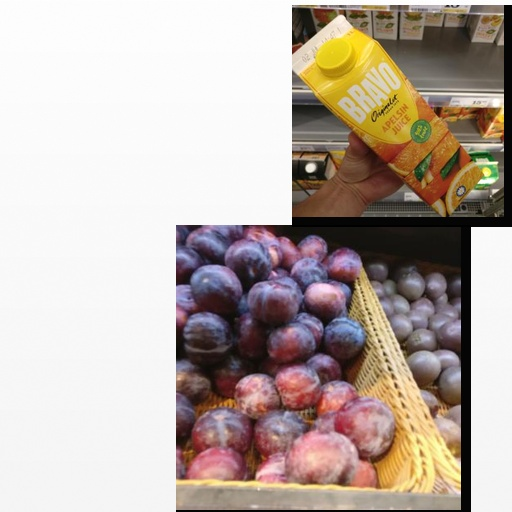
Food items: orange_juice, plum